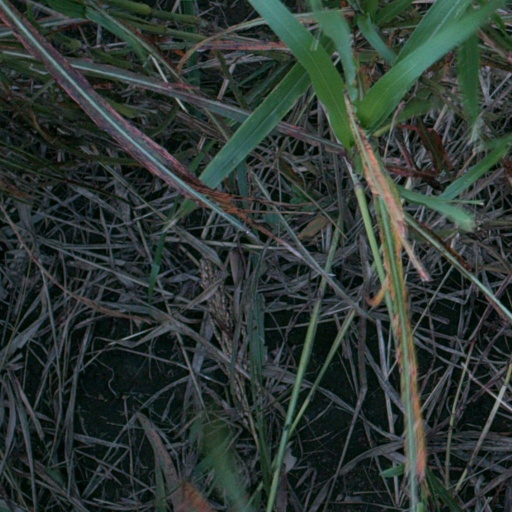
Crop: sorghum